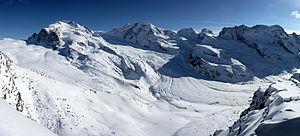
Vue panoramique de la station de Gornergrat (3110 m) dans le domaine skiable Zermatt: à gauche le Mont Rose avec la pointe Dufour qui est le plus haut sommet de Suisse (4633,9 m) et le plus haut sommet des Alpes en dehors du massif du Mont-Blanc